Robert Siegel

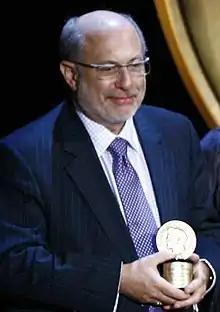
Siegel at the 68th Annual Peabody Awards, 2009

Robert Charles Siegel (born June 26, 1947) is an American retired radio journalist. He was one of the co-hosts of the National Public Radio afternoon news broadcast "All Things Considered" from 1987 until his retirement in January 2018.